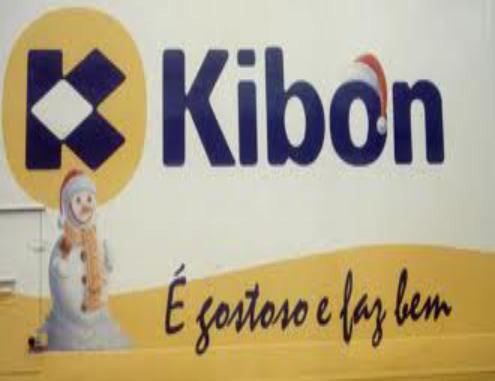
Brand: Kibon
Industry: Food